University of Warsaw

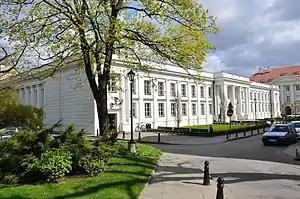
Auditorium Maximum, the site of the attack, pictured in 2015

In 1999, a new University of Warsaw Library building was opened in Powiśle. After Poland joined the European Union in 2004, the university obtained additional funds from the European Structural and Investment Funds for the construction of additional buildings including the Biological and Chemical Research Centre, Centre of New Technologies, and a new building for the Faculty of Physics.